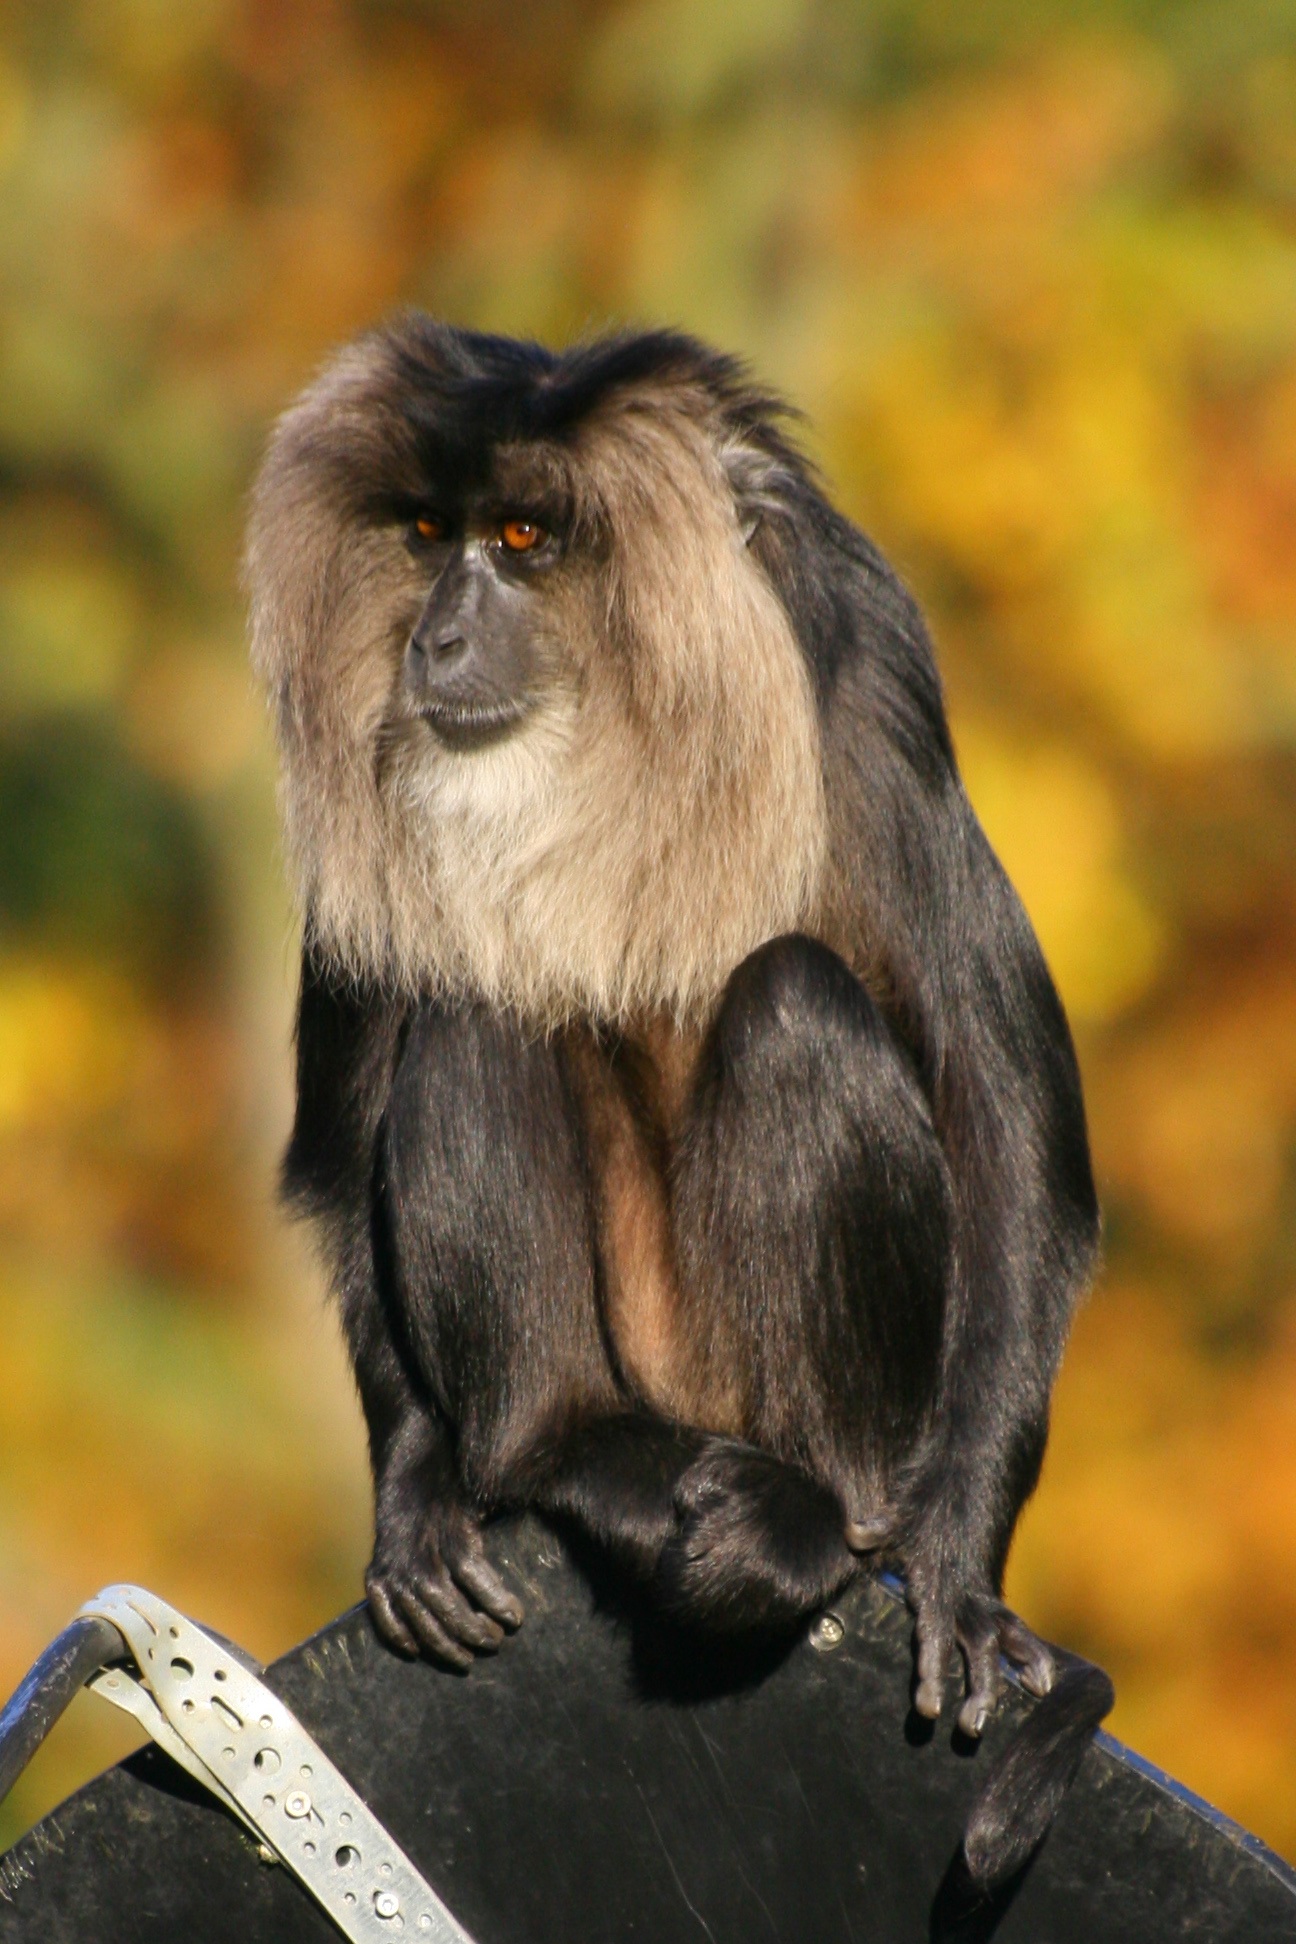
wildlife, sitting, mammal, monkey, fauna, smile, beard, primate, vertebrate, exotic, macaque, old world monkey, new world monkey, lion tailed macaque